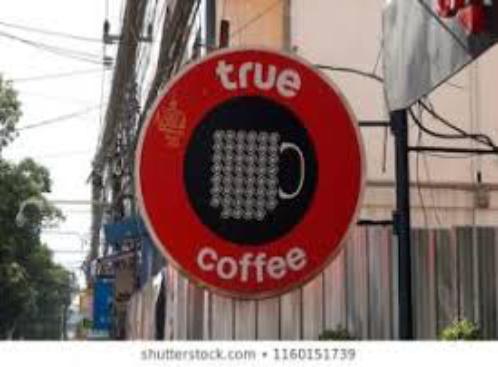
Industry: Food